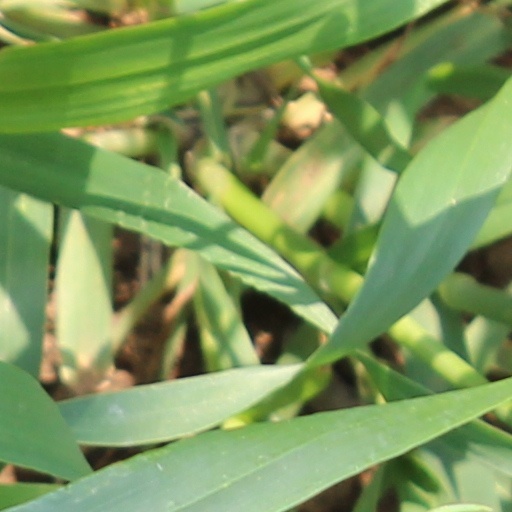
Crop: wheat